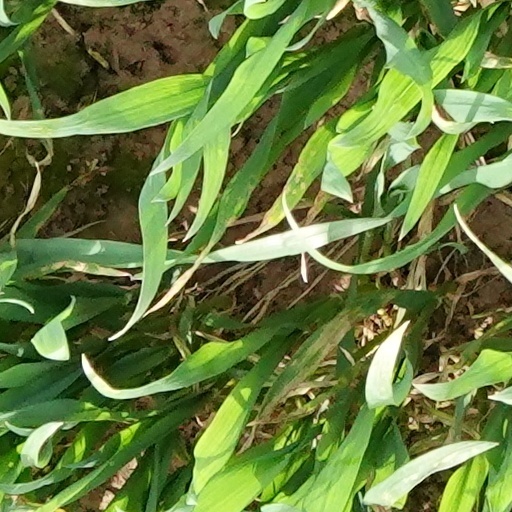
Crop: wheat